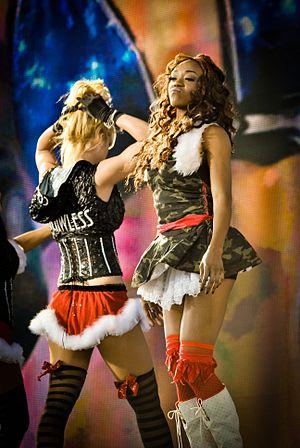
Alicia Fox, de son vrai nom Victoria Elizabeth Crawford, née le 30 juin 1986 à Ponte Vedra Beach, est un mannequin et une catcheuse américaine. Elle est connue pour son travail à la World Wrestling Entertainment